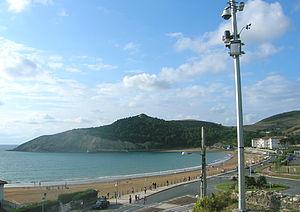
Gorliz en basque ou Górliz en espagnol est une commune de Biscaye dans la communauté autonome du Pays basque en Espagne.
La plage de Gorliz située côte basque dans la commune biscaïenne de Gorliz, est une plage de sable doré entouré d'une promenade maritime.